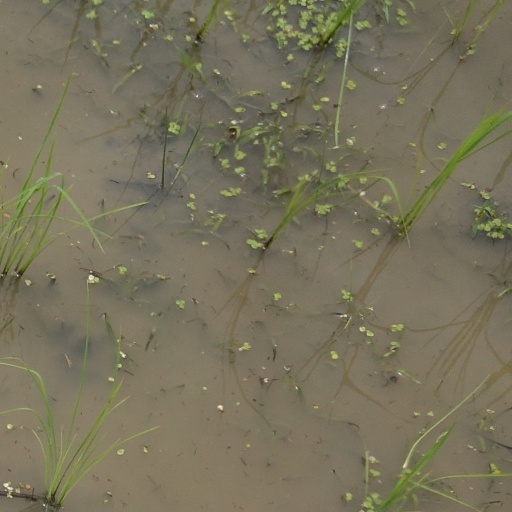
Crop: rice